History of Poland (1939–1945)

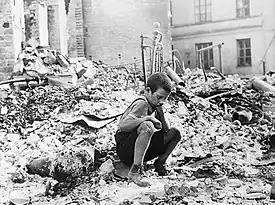
Survivor of bombing of Warsaw

The several Polish armies were defending the country in three main concentrations of troops, which had no territorial command structure of their own and operated directly under orders from Marshal Edward Rydz-Śmigły; it turned out to be a serious logistical shortcoming. The armies were positioned along the border in a semicircle, which provided for weak defense, because the Germans concentrated their forces in the chosen directions of attacks. The German armored corps quickly thwarted all attempts of organized resistance and by 3–4 September the Polish border defenses were broken along all the axes of attack. Crowds of civilian refugees fleeing to the east blocked roads and bridges. The Germans were also able to circumvent other concentrations of the Polish military and arrive in the rear of Polish formations.